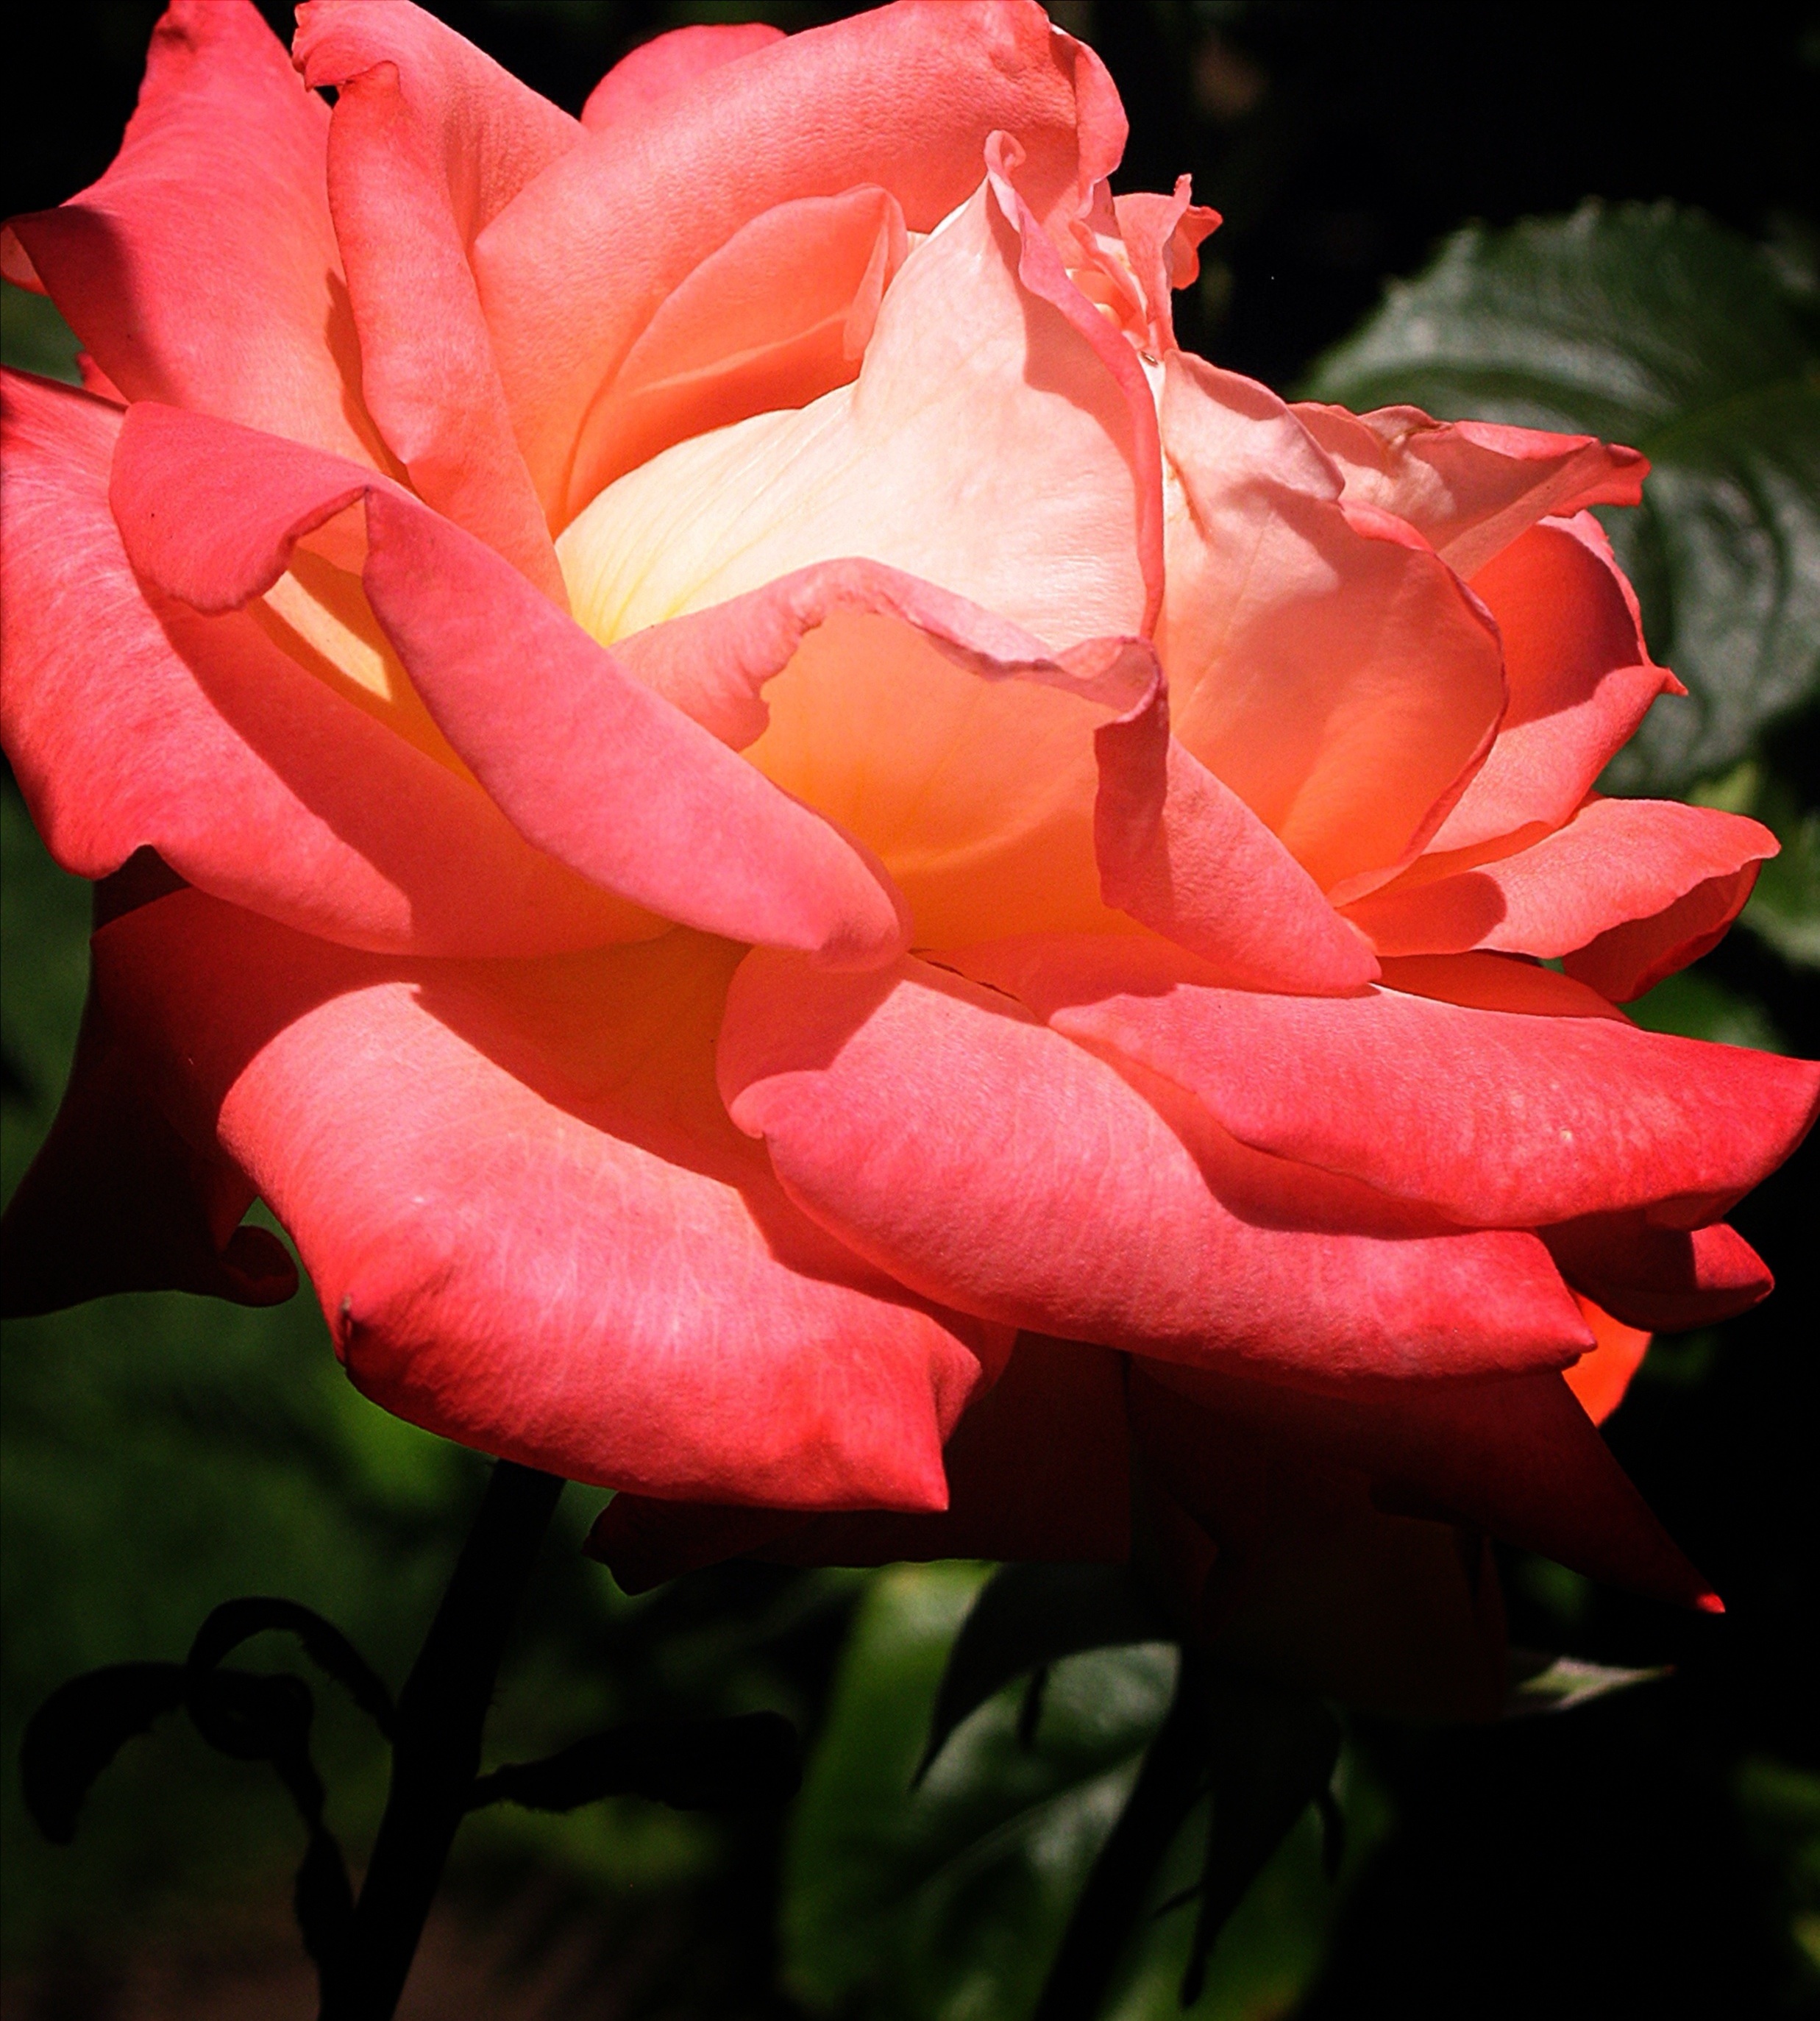
plant, flower, petal, summer, floral, rose, red, romantic, garden, pink, flora, floribunda, macro photography, flowering plant, garden roses, rose family, land plant, rose order, portland rose garden